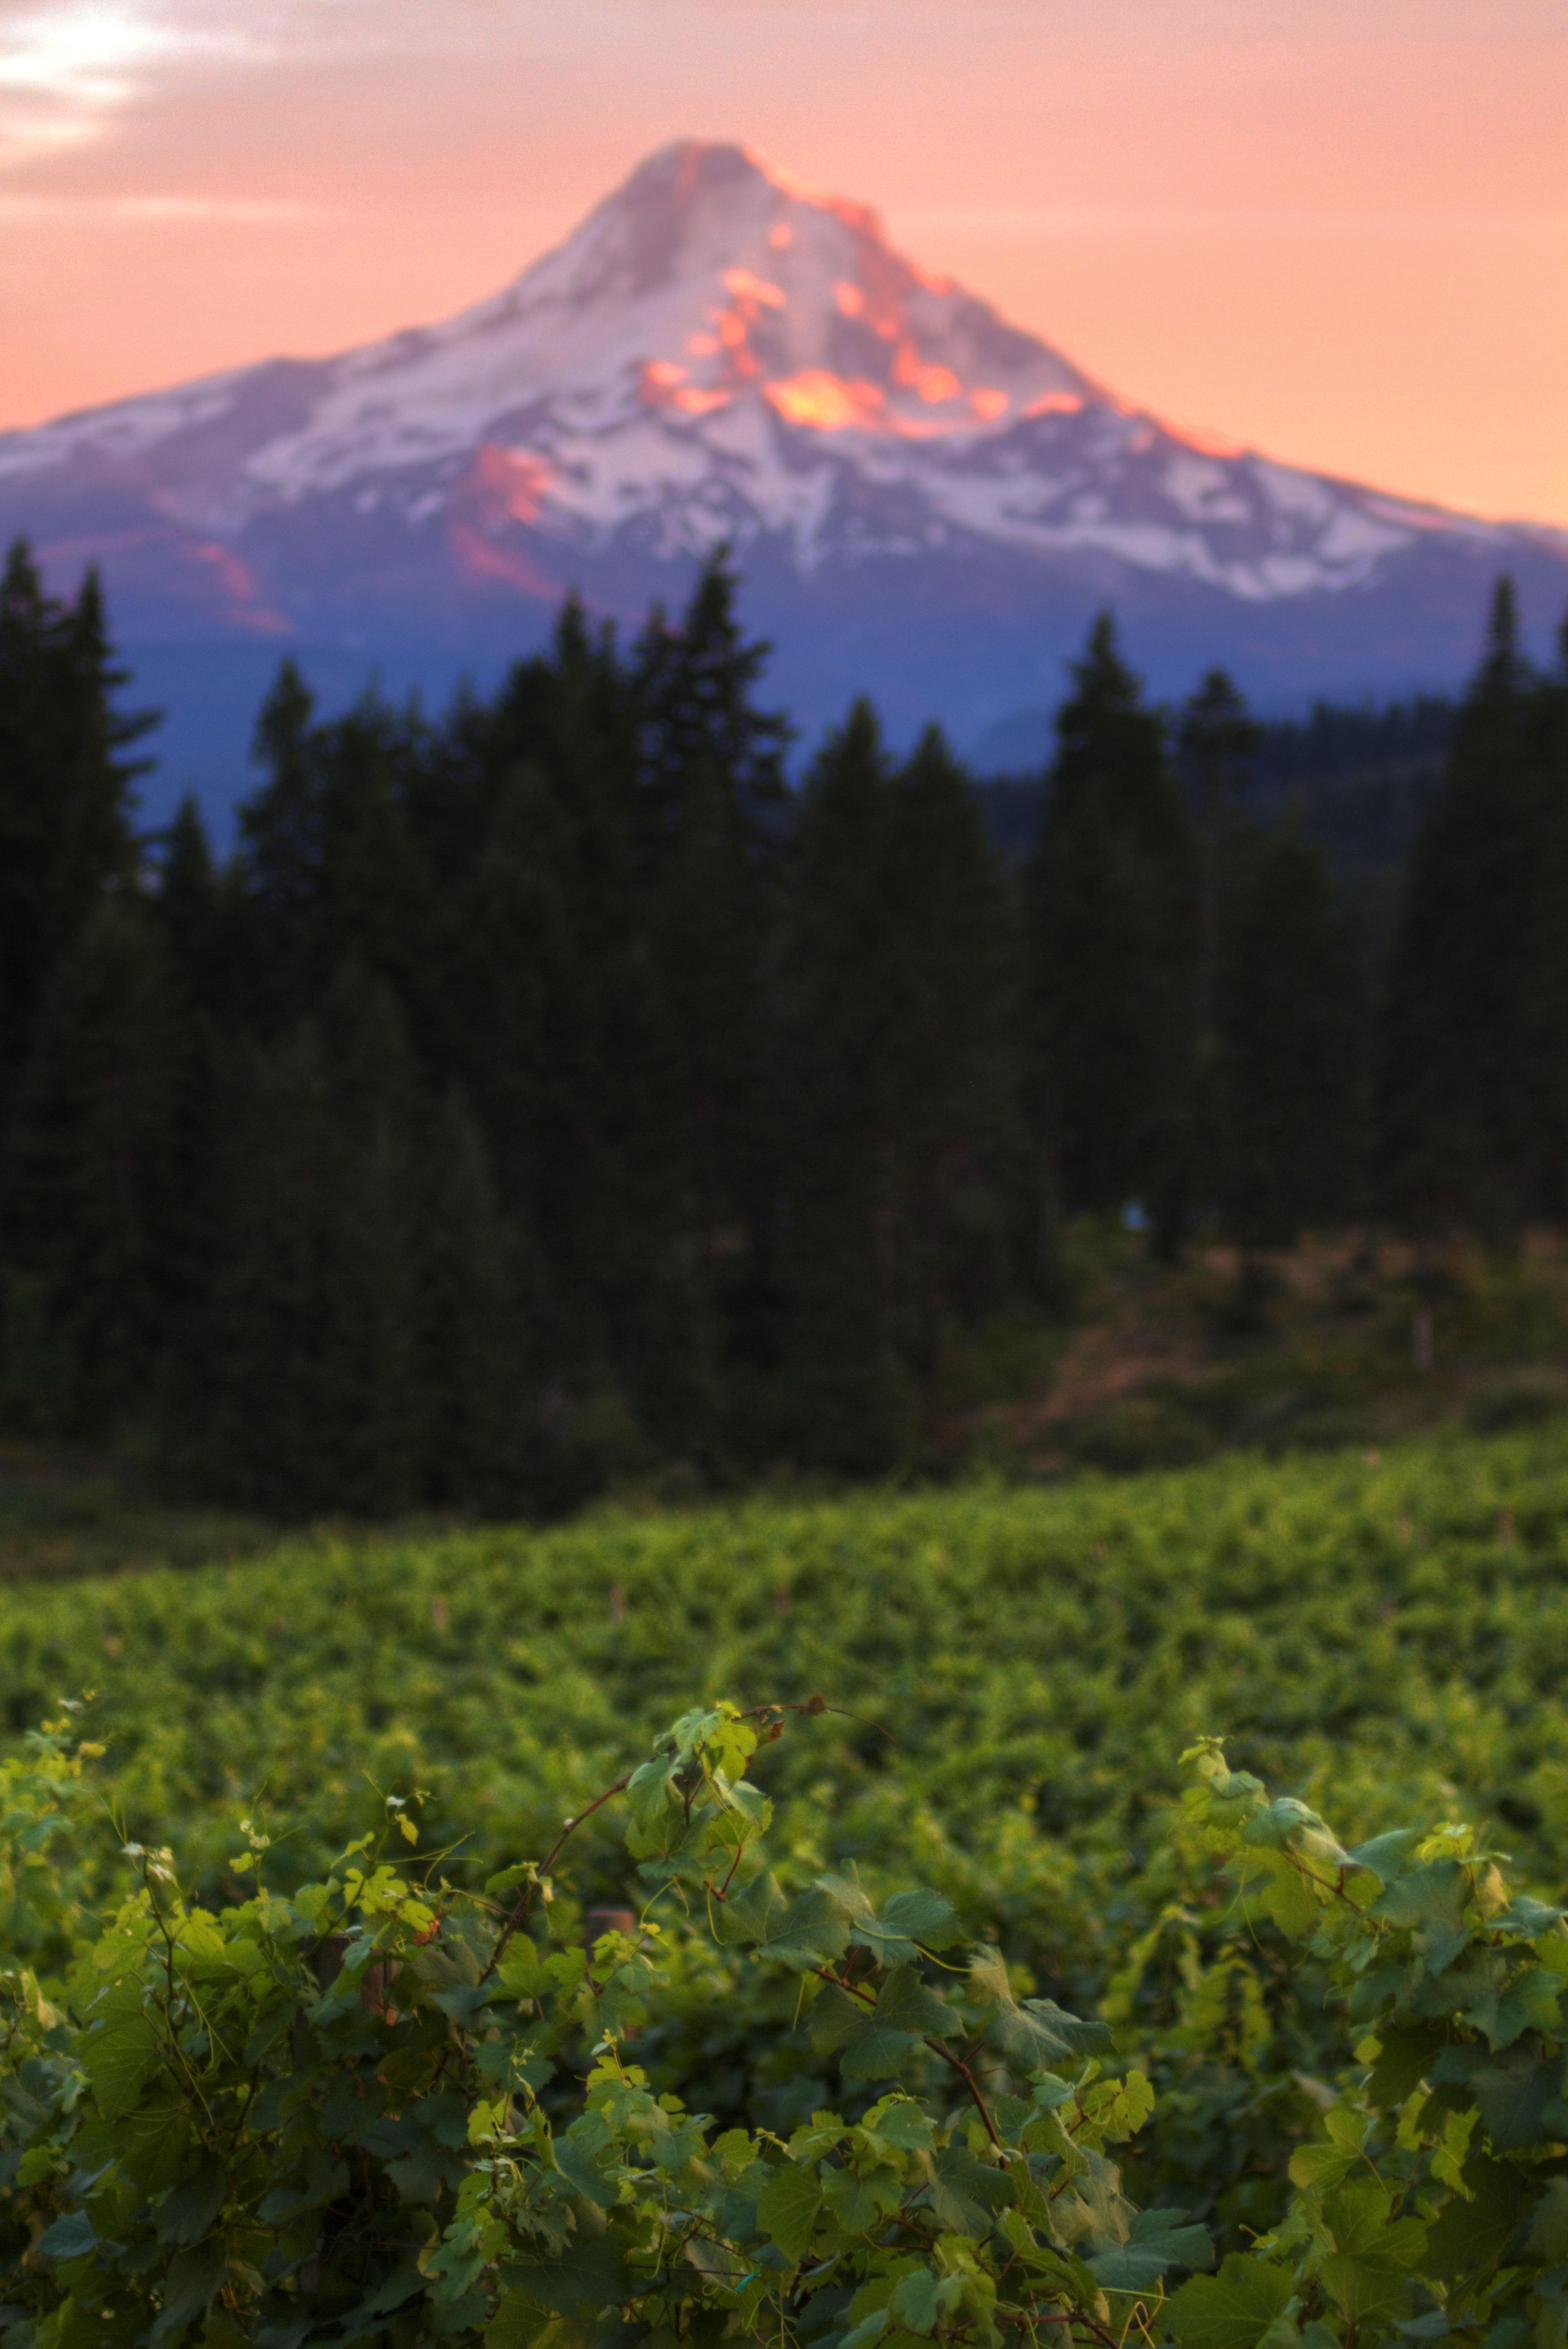
nature, forest, wilderness, mountain, sun, sunset, wine, field, meadow, sunlight, morning, leaf, hill, flower, peak, valley, mountain range, autumn, canon, usa, agriculture, highland, ridge, hood, vinyard, northwest, mt, eos, colors, focus, cool, grassland, canon7d, plateau, 7d, pacific, habitat, oregon, nw, hoodriver, rural area, summer2012, natural environment, geographical feature, atmospheric phenomenon, mountainous landforms